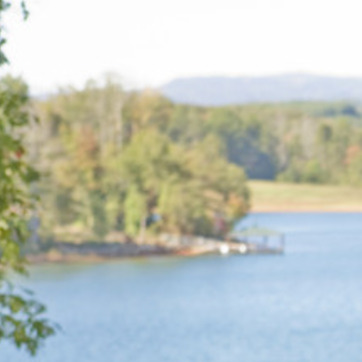
Material: foliage